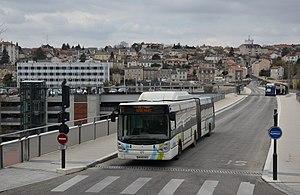
Irisbus Citelis 18 n°167 sur le viaduc Léon-Blum de Poitiers, près de la gare SNCF.
Le viaduc Léon-Blum est un viaduc routier réservé aux transports en commun et vélos, situé à Poitiers en France.